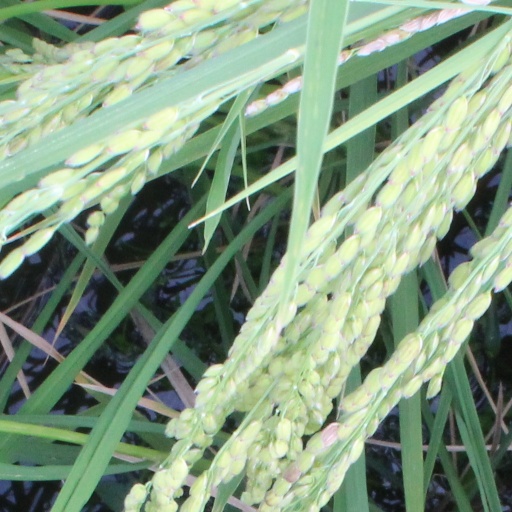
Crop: rice